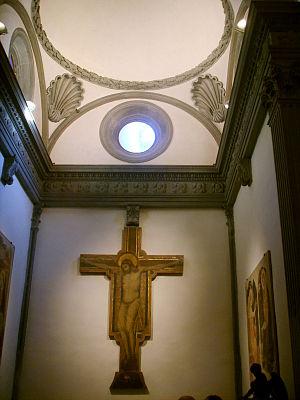
Pacino di Bonaguida est un peintre et enlumineur florentin dont l'activité est documentée entre 1302 et 1343.